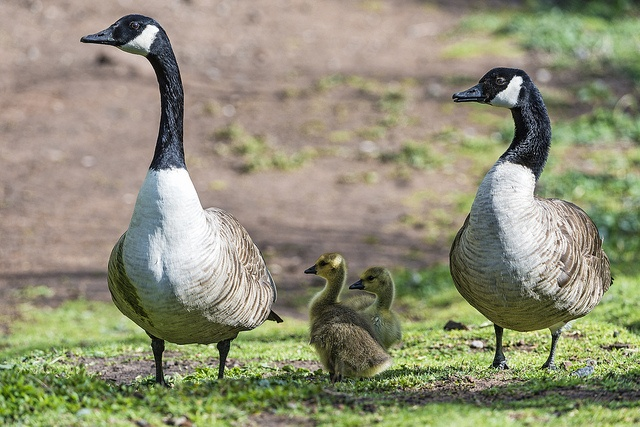
Four ducks walking around a grass covered park
Two geese walking with two baby geese on the grass
Two geese and their babies stand together outside.
Two adult geese walking with two baby geese.
Two geese stand outside with their chicks in between them.